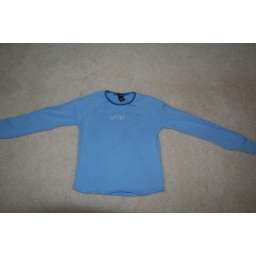
Gapstretch. Says &amp;quot;gap&amp;quot; in glittery letters. Tiny, faint blue stain on front. Not noticeable. Looks like water stain.